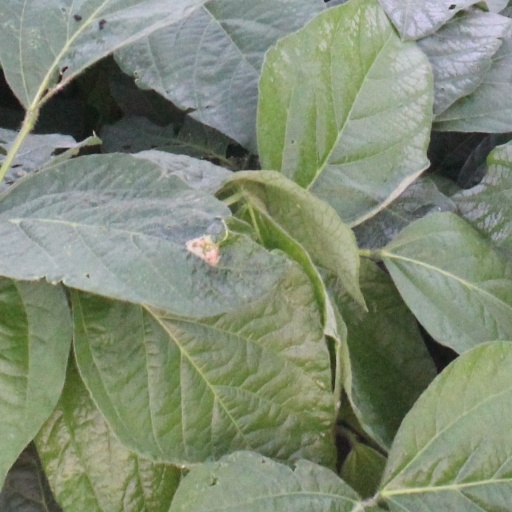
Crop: soybean